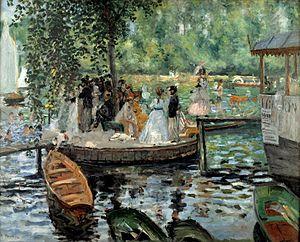
Le Nationalmuseum est un musée situé à Stockholm en Suède, sur la presqu'île de Blasieholmen. Il a été fondé en 1792, et est consacré à l'art, du XVIᵉ siècle au XXᵉ siècle, avec une section consacrée au design contemporain.
L’île de la Chaussée, également île de la Grenouillère ou île de Croissy, est une île de la Seine, longue de 2,5 kilomètres environ, située dans les Yvelines entre Bougival et Rueil-Malmaison sur la rive gauche, et Croissy-sur-Seine sur la rive droite. Au XVIIe siècle, l'île de Croissy et l'île de la Chaussée ont été soudées pour n'en former qu'une. Mais elles ont conservé leurs dénominations respectives.
L’impressionnisme est un mouvement pictural né de l'association d'artistes de la seconde moitié du XIXᵉ siècle vivant en France. Fortement critiqué à ses débuts, ce mouvement se manifeste notamment de 1874 à 1886 par des expositions publiques à Paris, et marqua la rupture de l'art moderne avec la peinture académique, qui était très en vogue à l'époque.